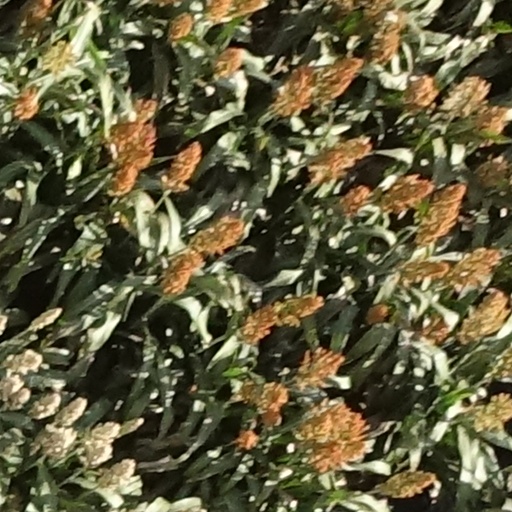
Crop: sorghum